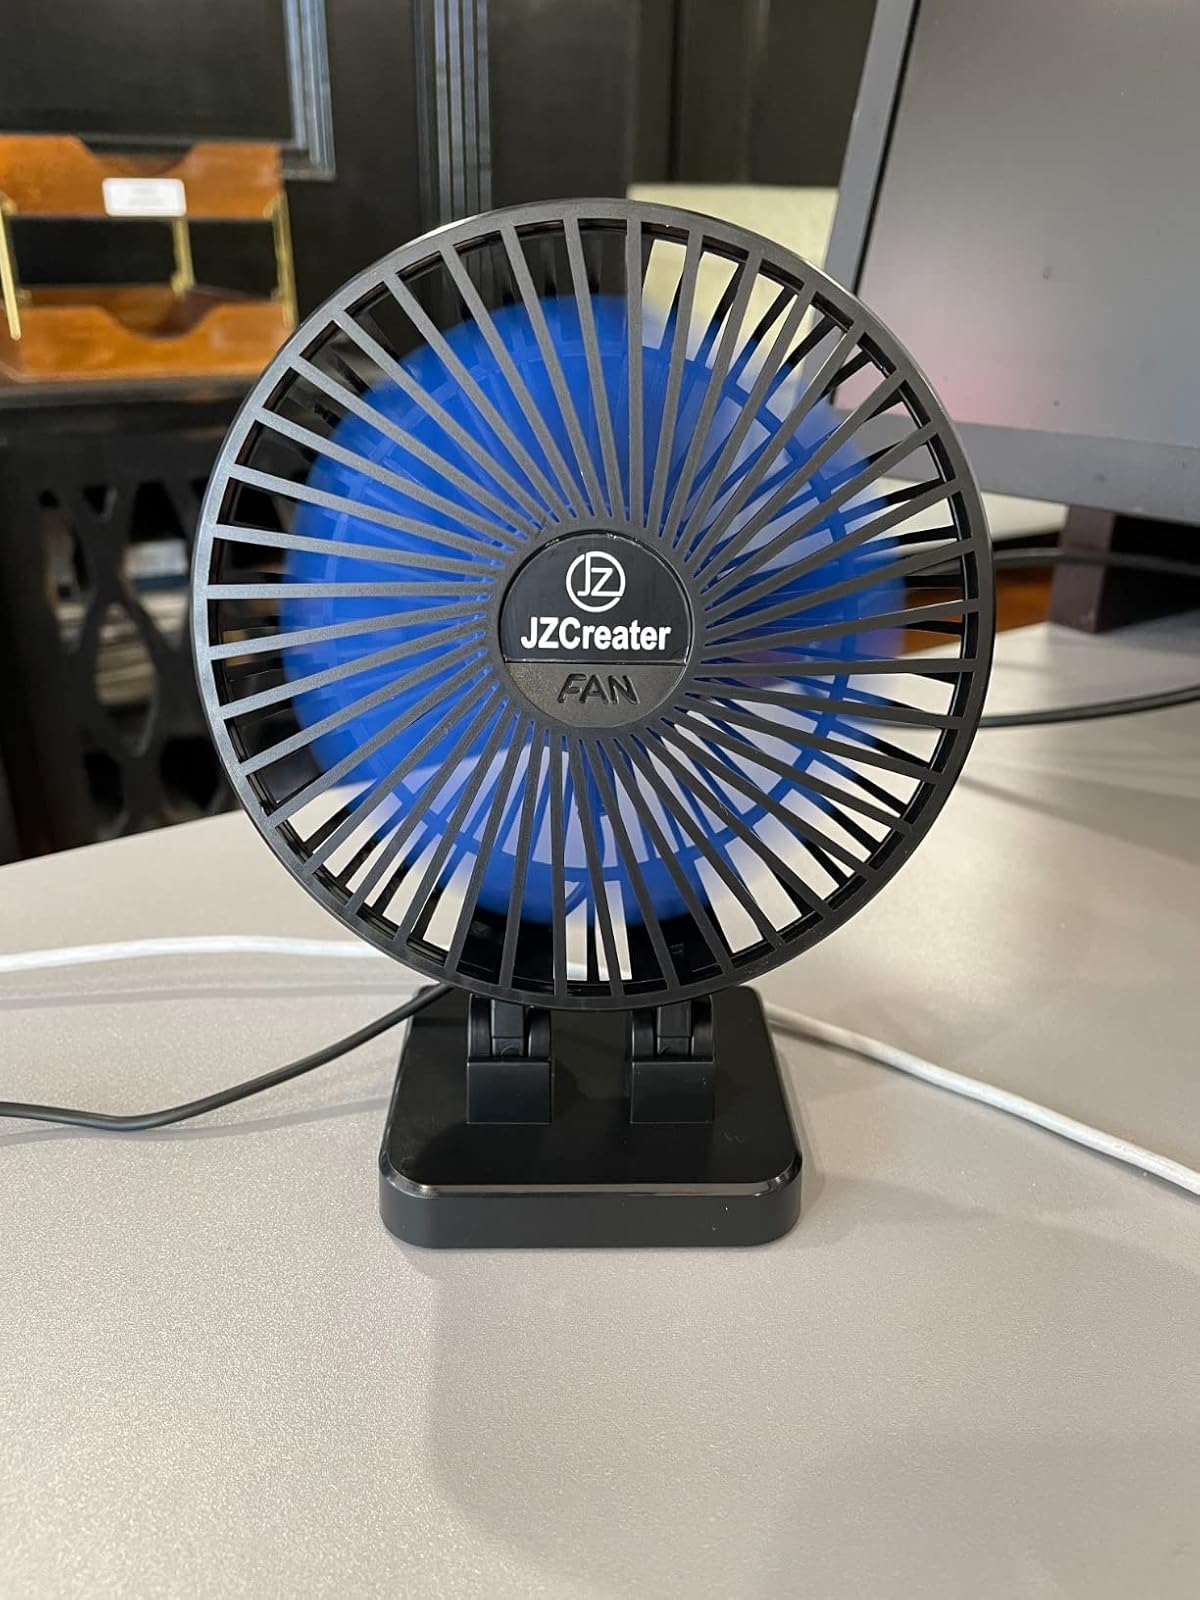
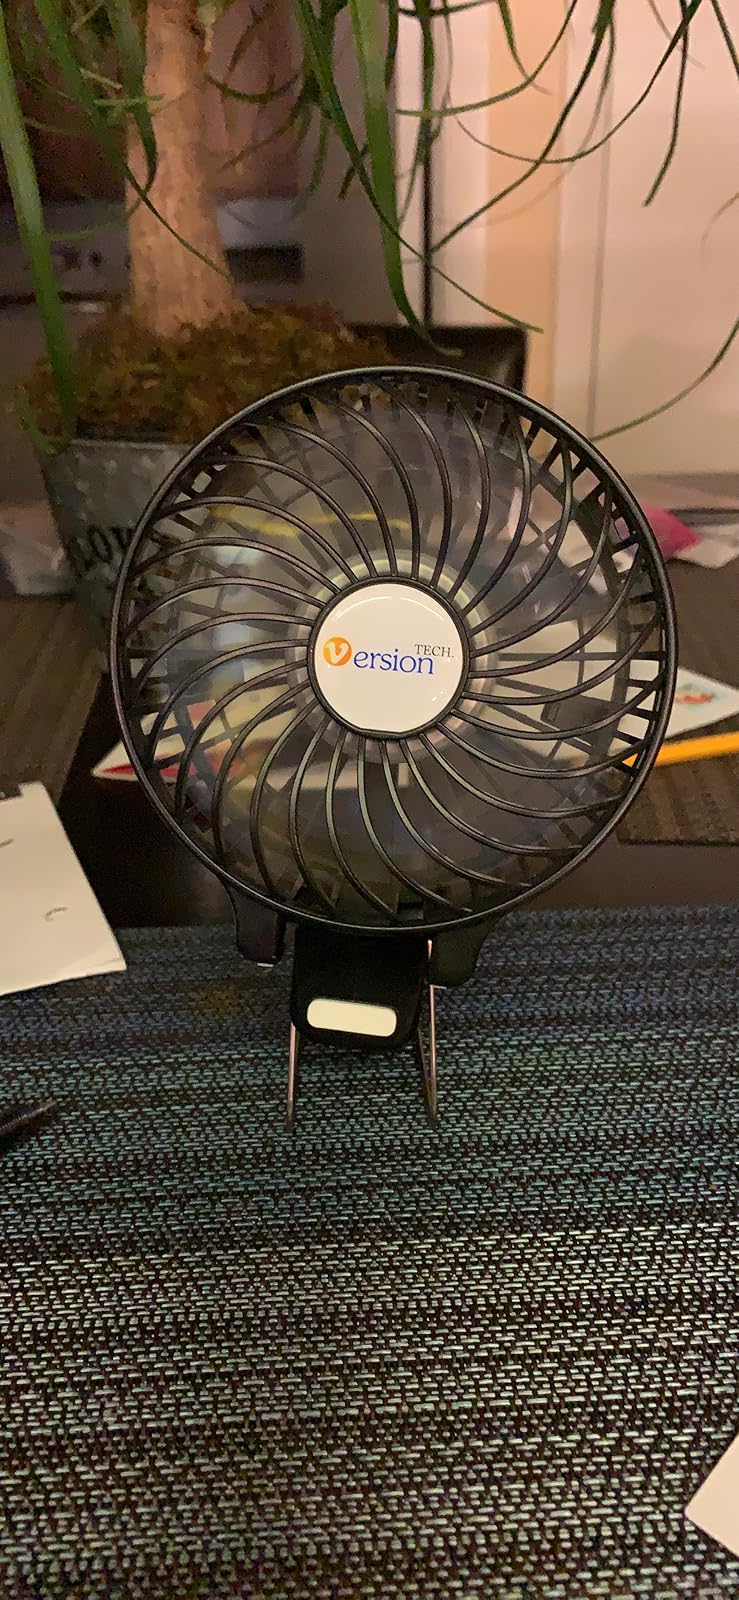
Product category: fan
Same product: no